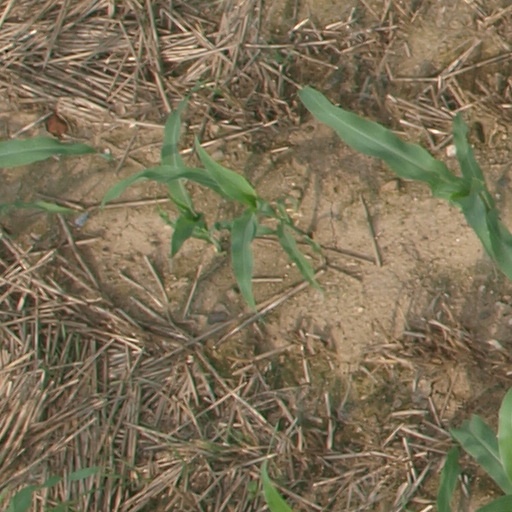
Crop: maize; corn